Problem of religious language

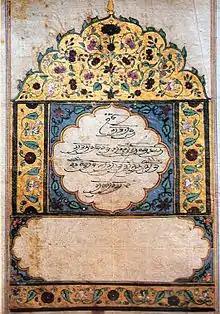
Sikh religious text, the Sri Guru Granth Sahib Nishan, in which religious language is used symbolically

Philosopher Paul Tillich argued that religious faith is best expressed through symbolism because a symbol points to a meaning beyond itself and best expresses transcendent religious beliefs. He believed that any statement about God is symbolic and participates in the meaning of a concept. Tillich used the example of a national flag to illustrate his point: a flag points to something beyond itself, the country it represents, but also participates in the meaning of the country. He believed that symbols could unite a religious believer with a deeper dimension of himself as well as with a greater reality. Tillich believed that symbols must emerge from an individual collective unconsciousness, and can only function when they are accepted by the unconscious. He believed that symbols cannot be invented, but live and die at the appropriate times.